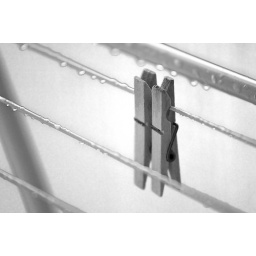
Playing around with the conversion to black and white in Photoshop. See the b/w conversions in the set &amp;quot;Playing with Photoshop&amp;quot;.